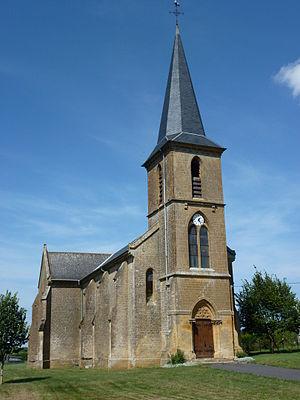
Villers-le-Tilleul est une commune française, située dans le département des Ardennes en région Grand Est.